Courir de Mardi Gras

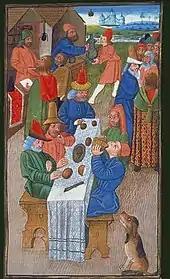
Medieval French peasants enjoying a meal

Barry Jean Ancelet, Cajun folklorist and retired professor at the University of Louisiana at Lafayette, has explained the origins of the in rural medieval France: